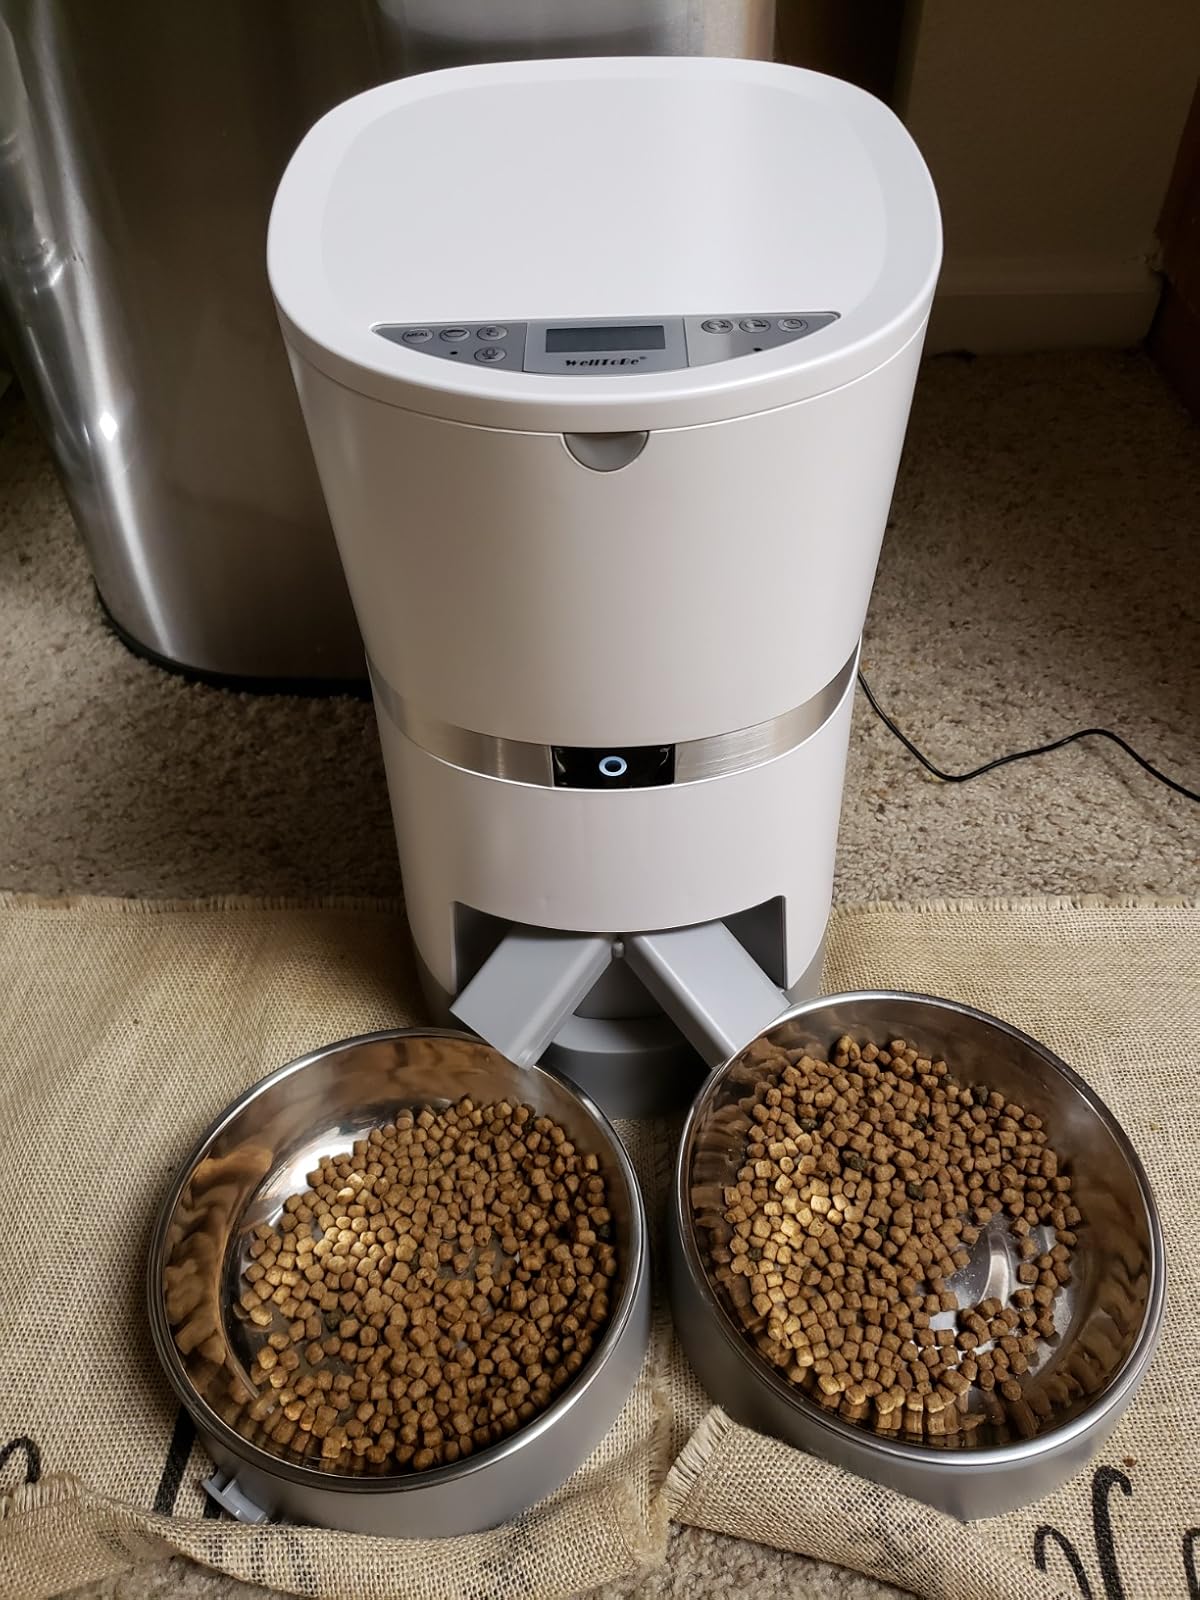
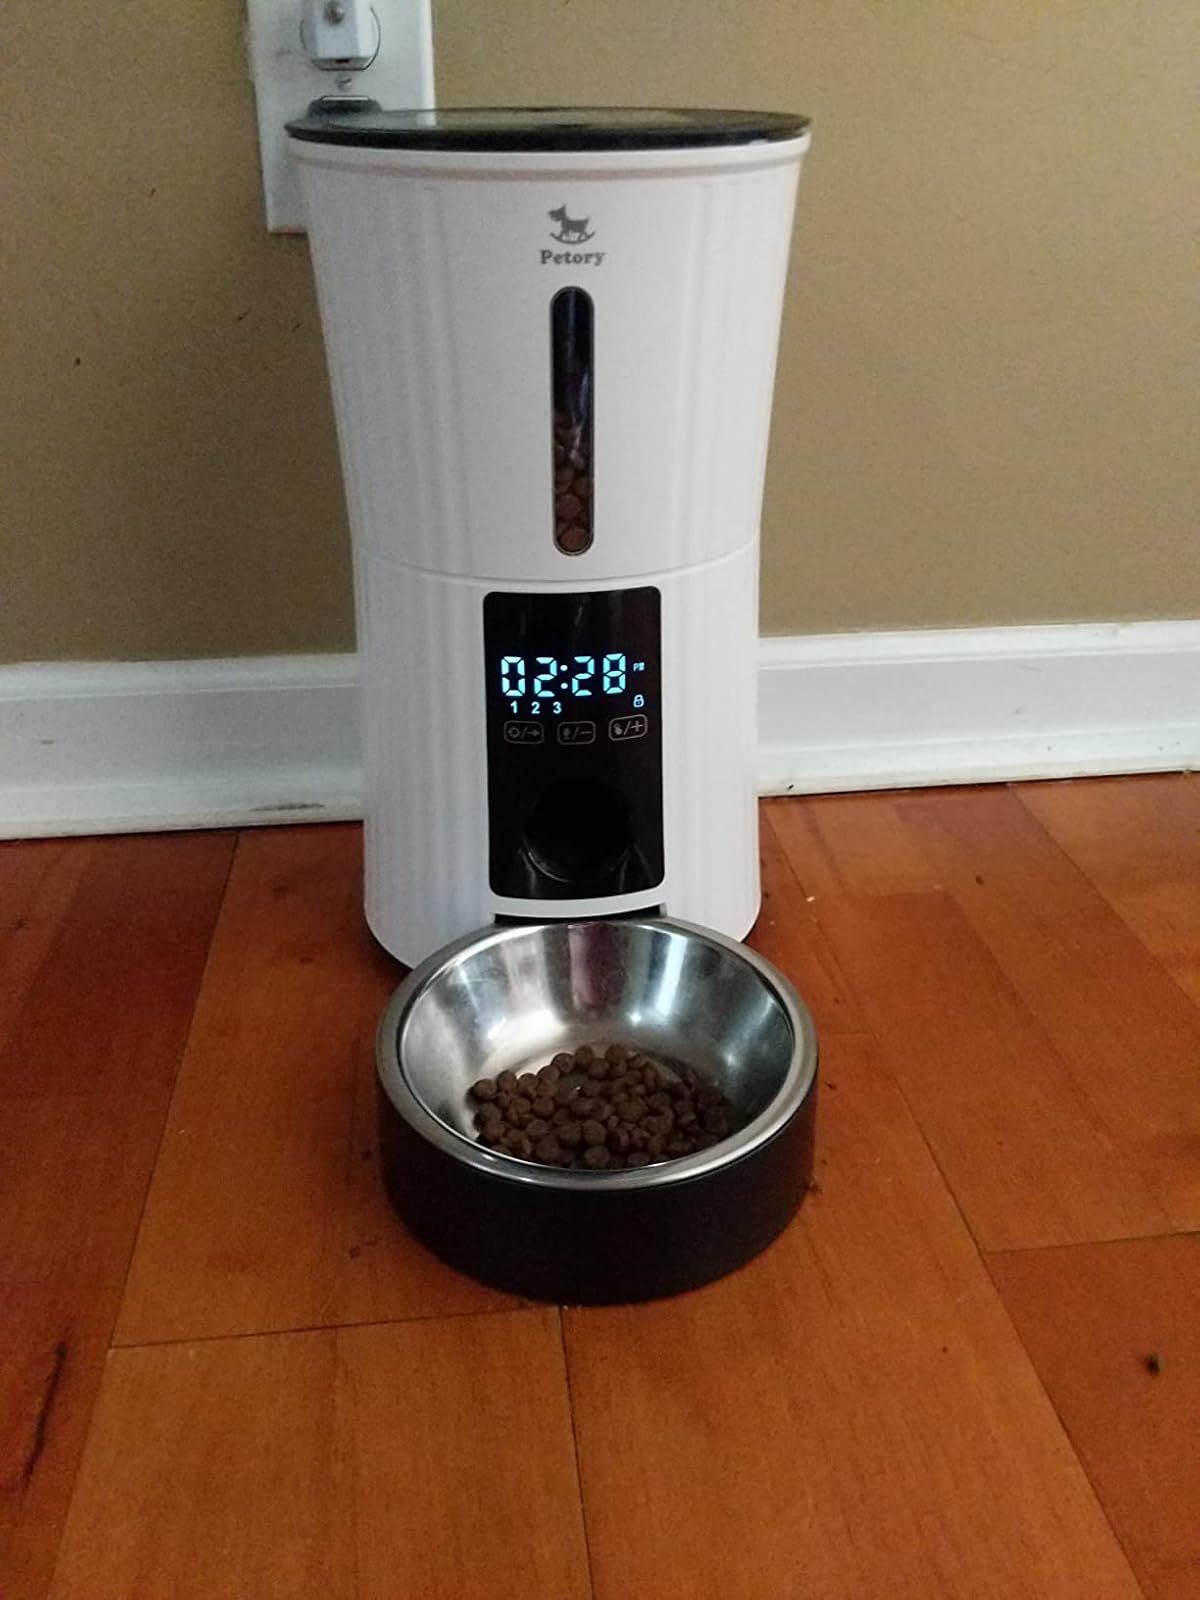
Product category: items_feeder
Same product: no